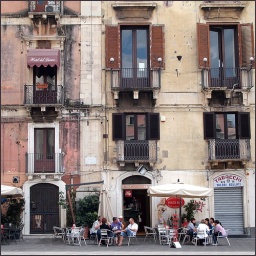
With an eye to the balcony floor in the right top corner, I wouldn't dare sit on this terrace.